Dr. Kuno Struck House

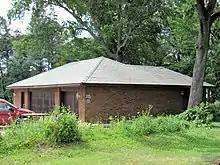
Garage

The house is 2½-stories and follows a rectangular plan. The main façades are on the long sides of the structure, and it is capped with a hipped roof. The north façade is asymmetrical while the south façade follows a symmetrical plan with gabled end pavilions that flank a semi-circular terrace. The exterior is covered in a pink-red brick and a rock-faced stone that is smoothly dressed. The interior features a grand central staircase in the foyer, a large living room with a stone fireplace, a dining room with a honeycombed ceiling, and a solarium with curved walls and arched, colored glass windows. The walls are covered with patterned cloth wallpaper. Leaded glass windows with some colored glass are located throughout the house. Kuno Struck considered it pretentious to display one of his paintings in his home, but the owners who began a restoration project in 2019 displayed a reproduction of one of his paintings in the living room.